The Field Guide to Evil

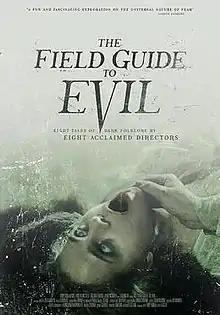
Theatrical release poster

The Field Guide To Evil is a 2018 anthology horror film produced by Legion M. Eight film makers from different countries bring stories or folk tales from their country to the anthology.